John C. Edwards

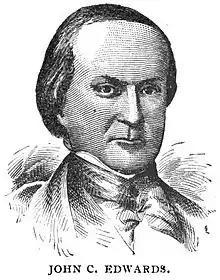

John Cummins Edwards (June 24, 1804 – October 14, 1888) was a Democratic politician from the state of Missouri. He served as a member of the 27th United States Congress as well as the 9th Governor of Missouri.